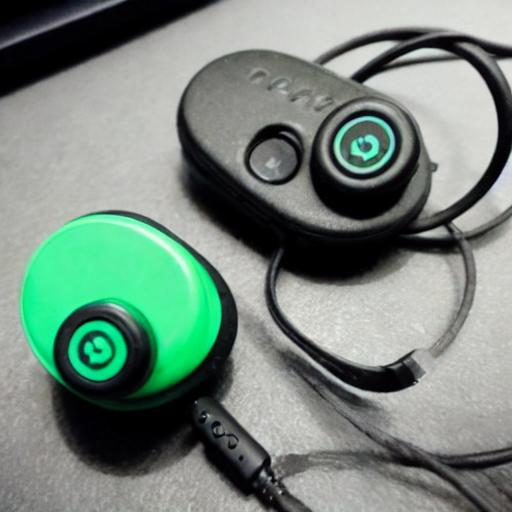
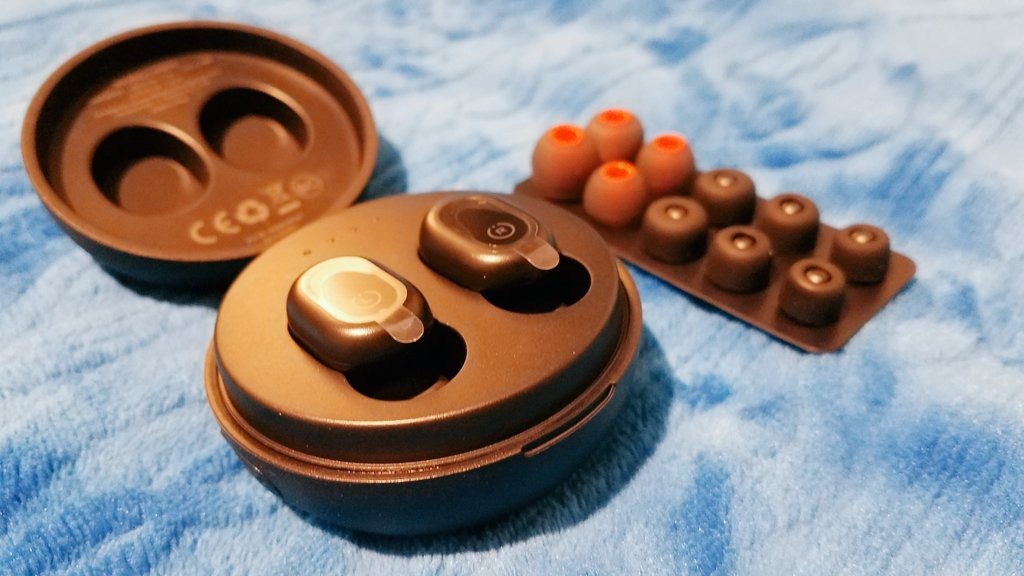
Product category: earbuds
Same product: no